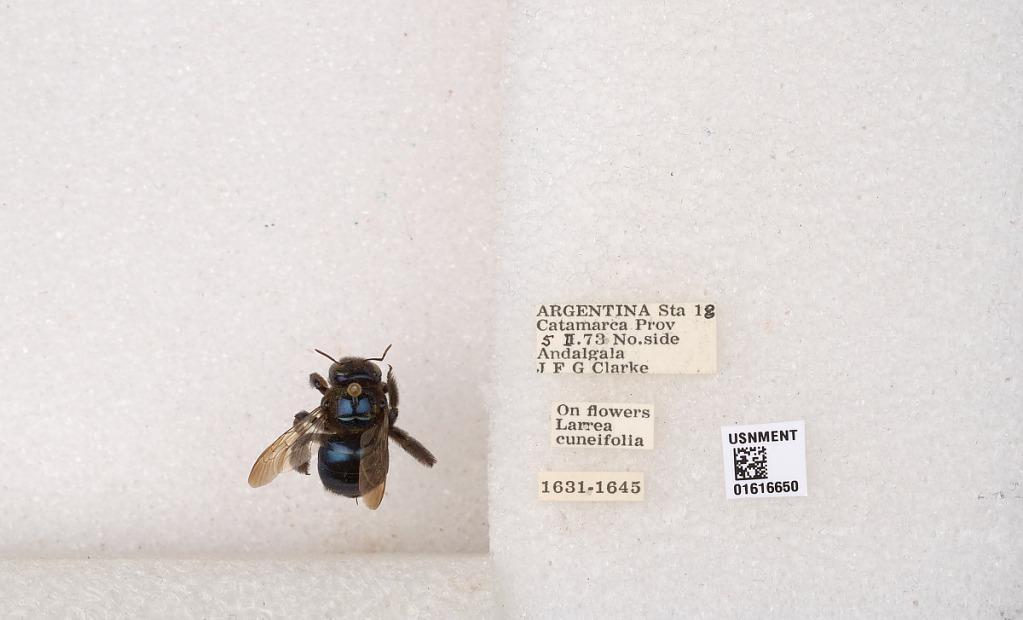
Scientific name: Xylocopa (Schonnherria) splendidula Lepeletier
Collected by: J. Clarke
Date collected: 1973-2-5
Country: Argentina
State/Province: Catamarca
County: Andalgala
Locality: Sta. 18, No. side Andalgala